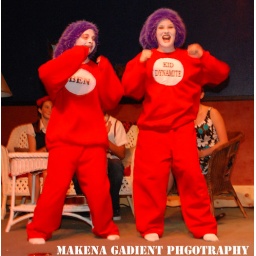
cat in the hat 9